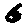
Label: 6